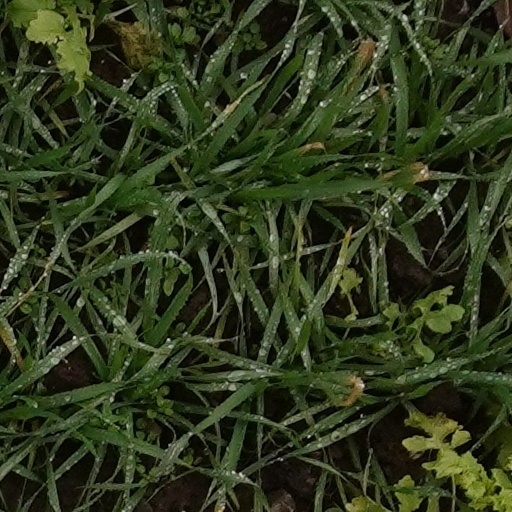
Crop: wheat